List of flag bearers for Chile at the Olympics

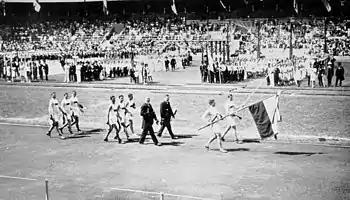
Chile at the 1912 Summer Olympics

Flag bearers carry the national flag of their country at the opening ceremony of the Olympic Games.